Lund

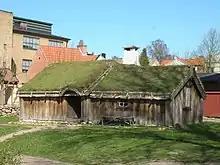
The Bosmåla cottage is part of the open-air museum Kulturen, which hosts a collection of historical Scanian buildings.

Lund is governed by Lund Municipality. The municipality is responsible for the city of Lund, nearby settlements including Dalby, Södra Sandby and Veberöd, and the surrounding countryside. It reached its current form in 1974 following the absorption of a number of nearby municipalities. In 2014 the city itself was officially divided into 14 administrative divisions.